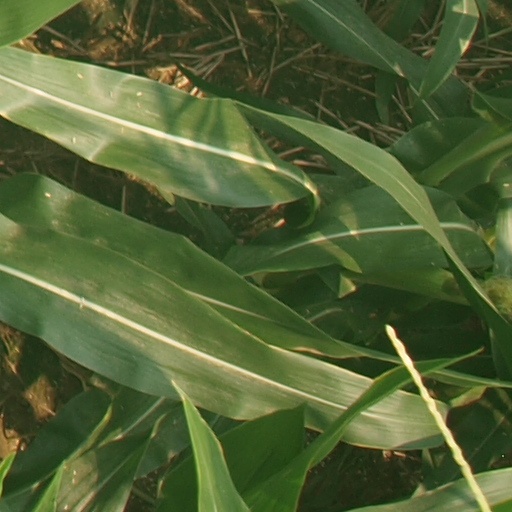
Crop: maize; corn